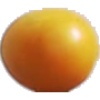
Label: cherry_wax_yellow